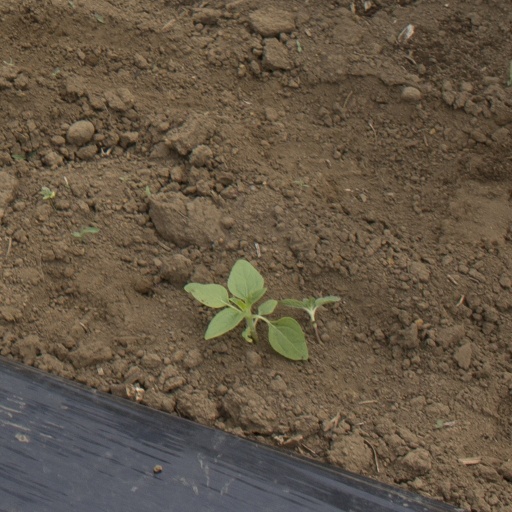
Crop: Jerusalem artichoke